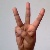
The image shows a hand gesture representing the letter 'W' in Indian Sign Language.